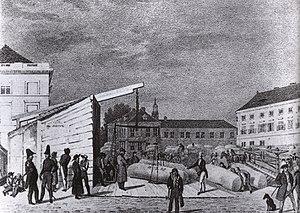
L'Alexanderplatz [ʔalɛkˈsandɐˌplat͡s] est une place de Berlin. Située dans le quartier Mitte, dans la partie est de la ville, l'Alex, comme la surnomment les Berlinois, est un des principaux centres d'activité de Berlin. La place est fréquentée quotidiennement par 300 000 personnes. Elle tient son nom de la visite que fit à Berlin l'empereur russe Alexandre Iᵉʳ en 1805.